Child harness

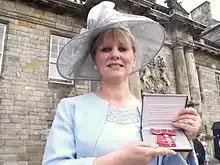
Elaine Stephen pictured with her MBE for Services to Child Safety in 2011

In the United Kingdom, following the 1993 James Bulger murder case, sales of child harnesses "dramatically increased" and some stores sold out when "trying desperately to meet demand." Two years later, child harnesses were recommended by the Child Accident Prevention Trust as part of their "Seven Steps for Safety Campaign."